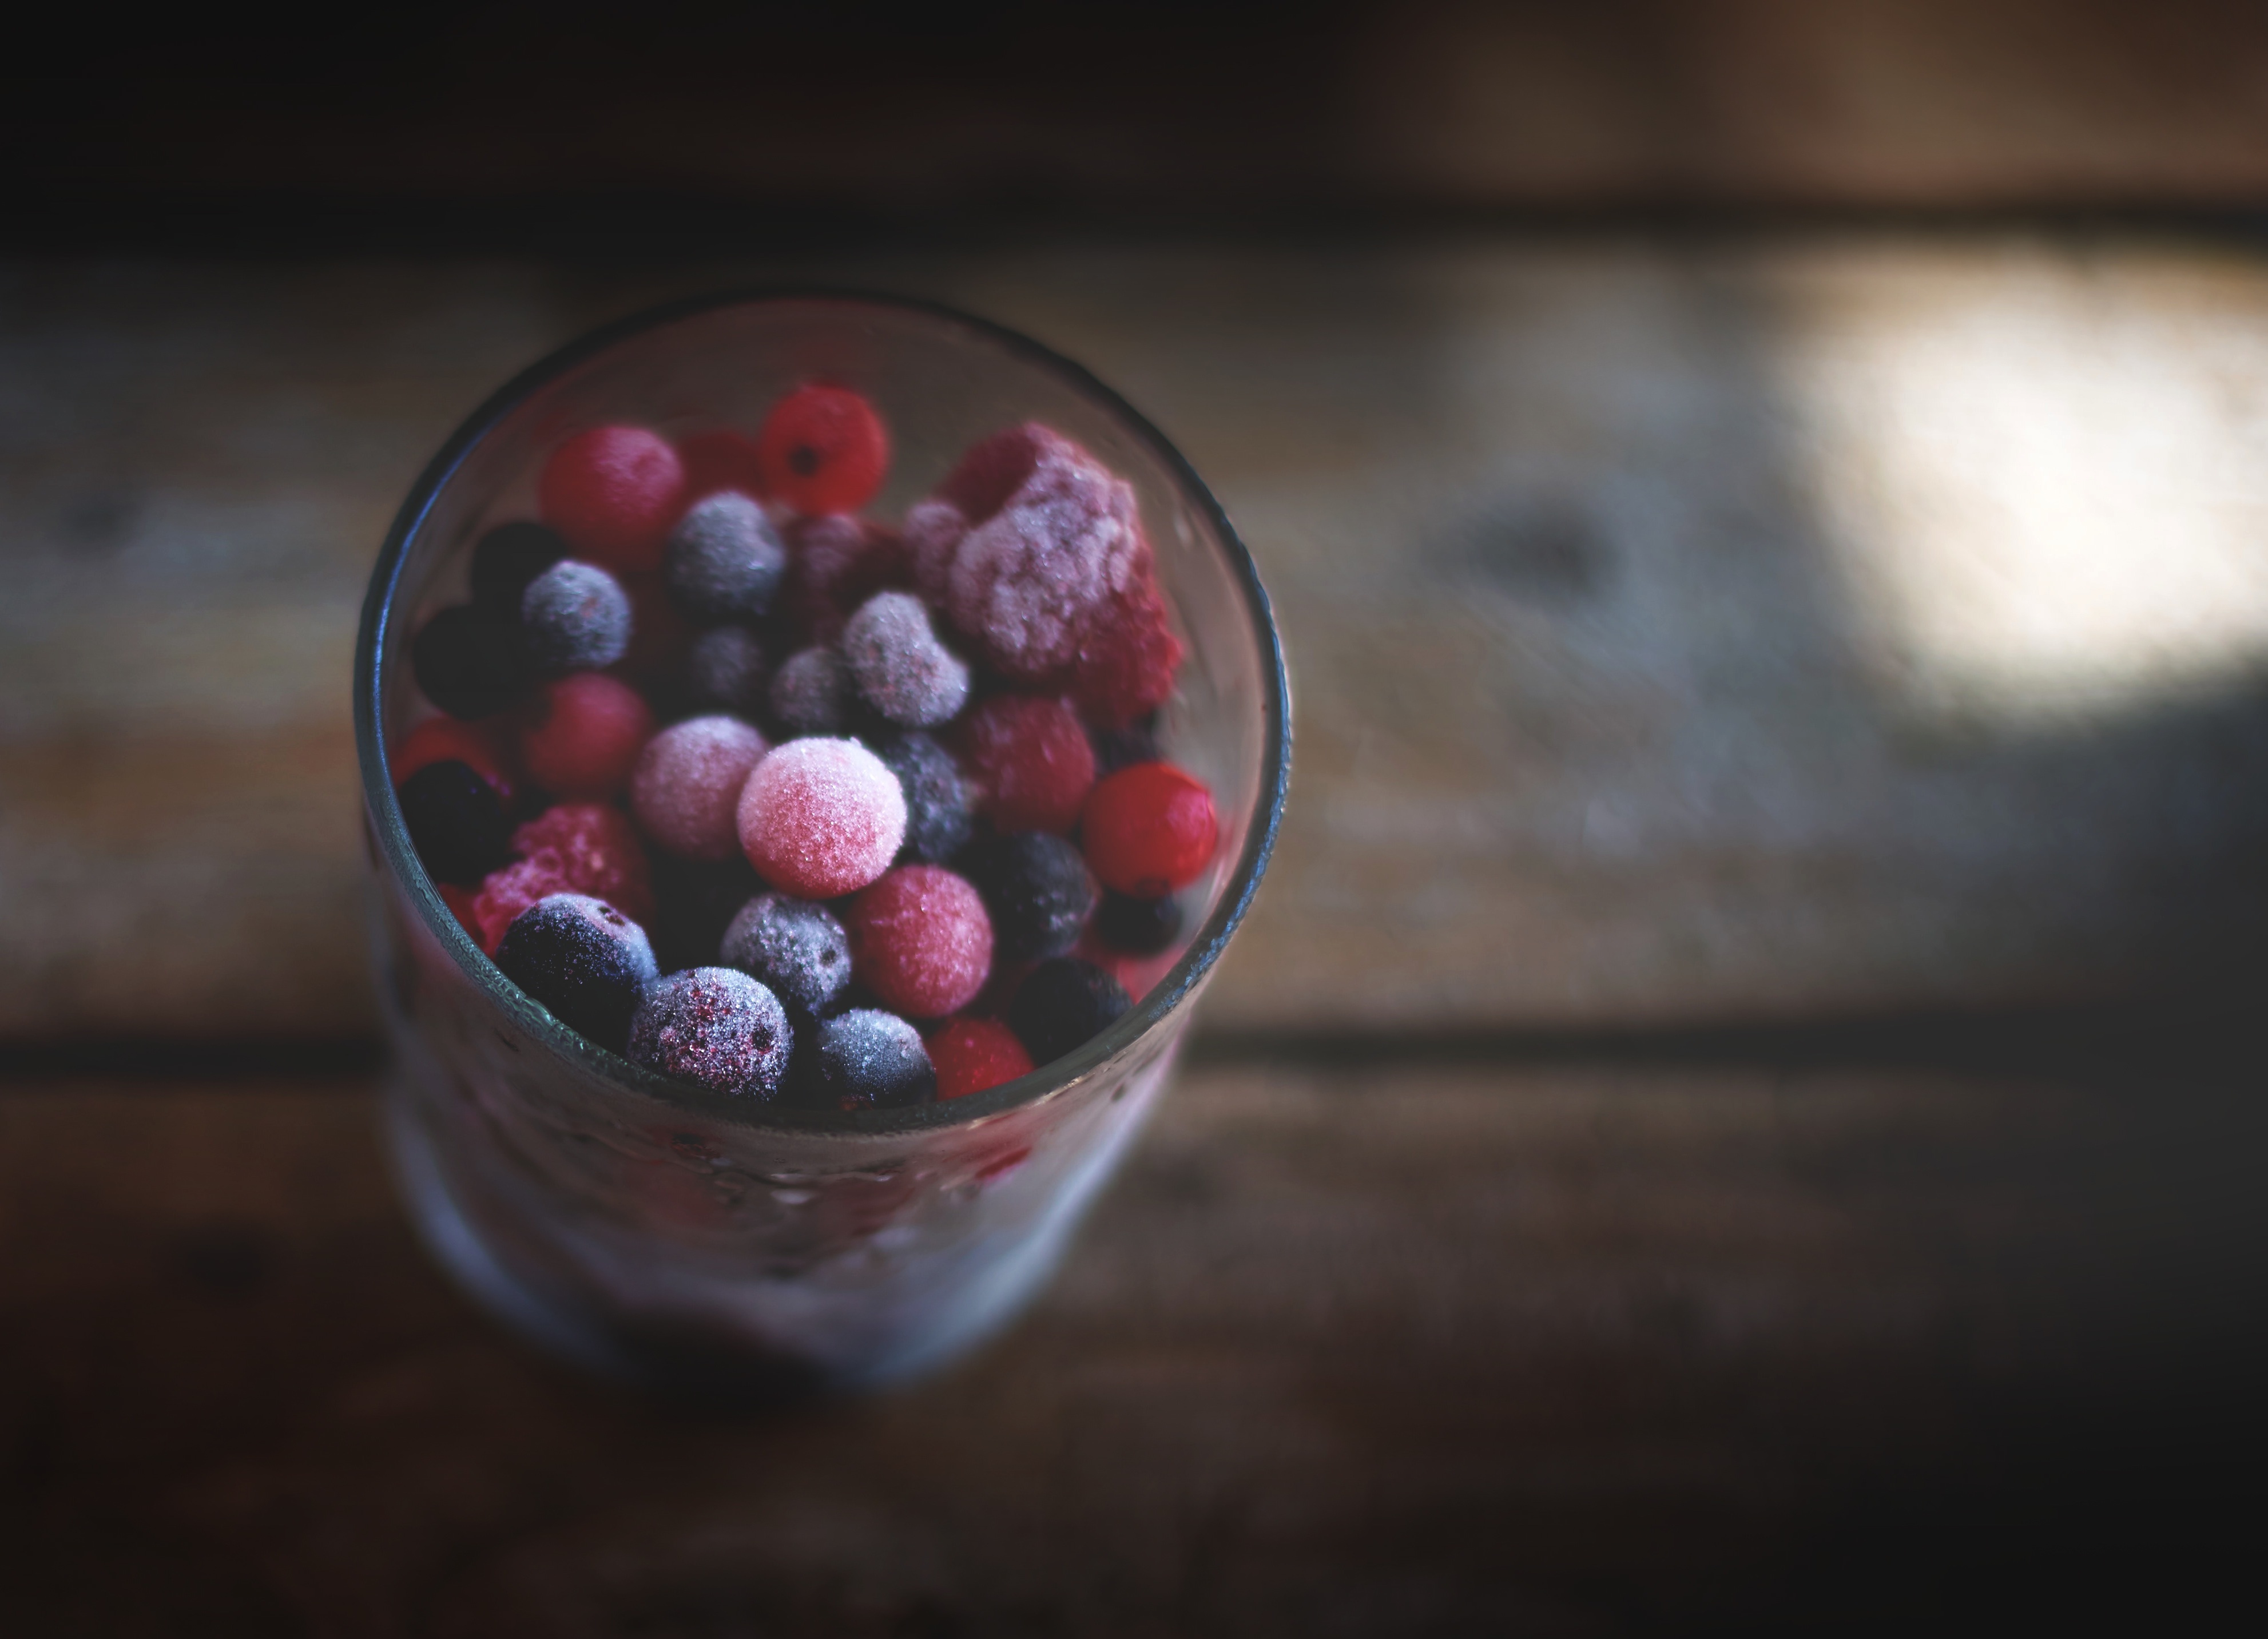
plant, raspberry, fruit, berry, sweet, glass, food, red, produce, fresh, drink, frozen, black, dessert, cocktail, fresh fruit, berries, sugar, raspberries, macro photography, flavor, frozen food